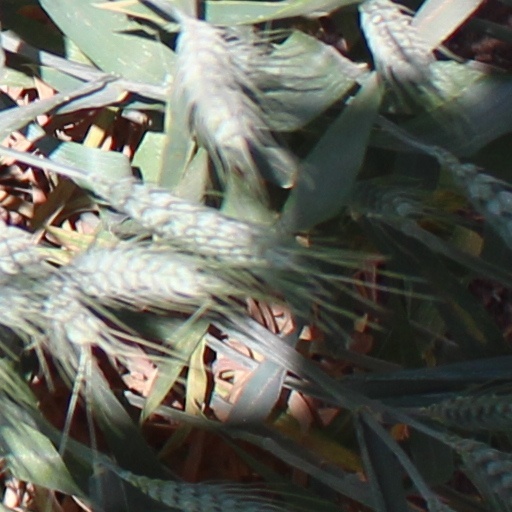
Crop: wheat